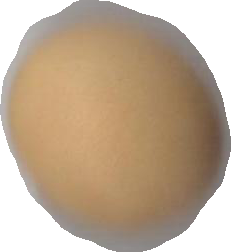
Variety: Grobogan